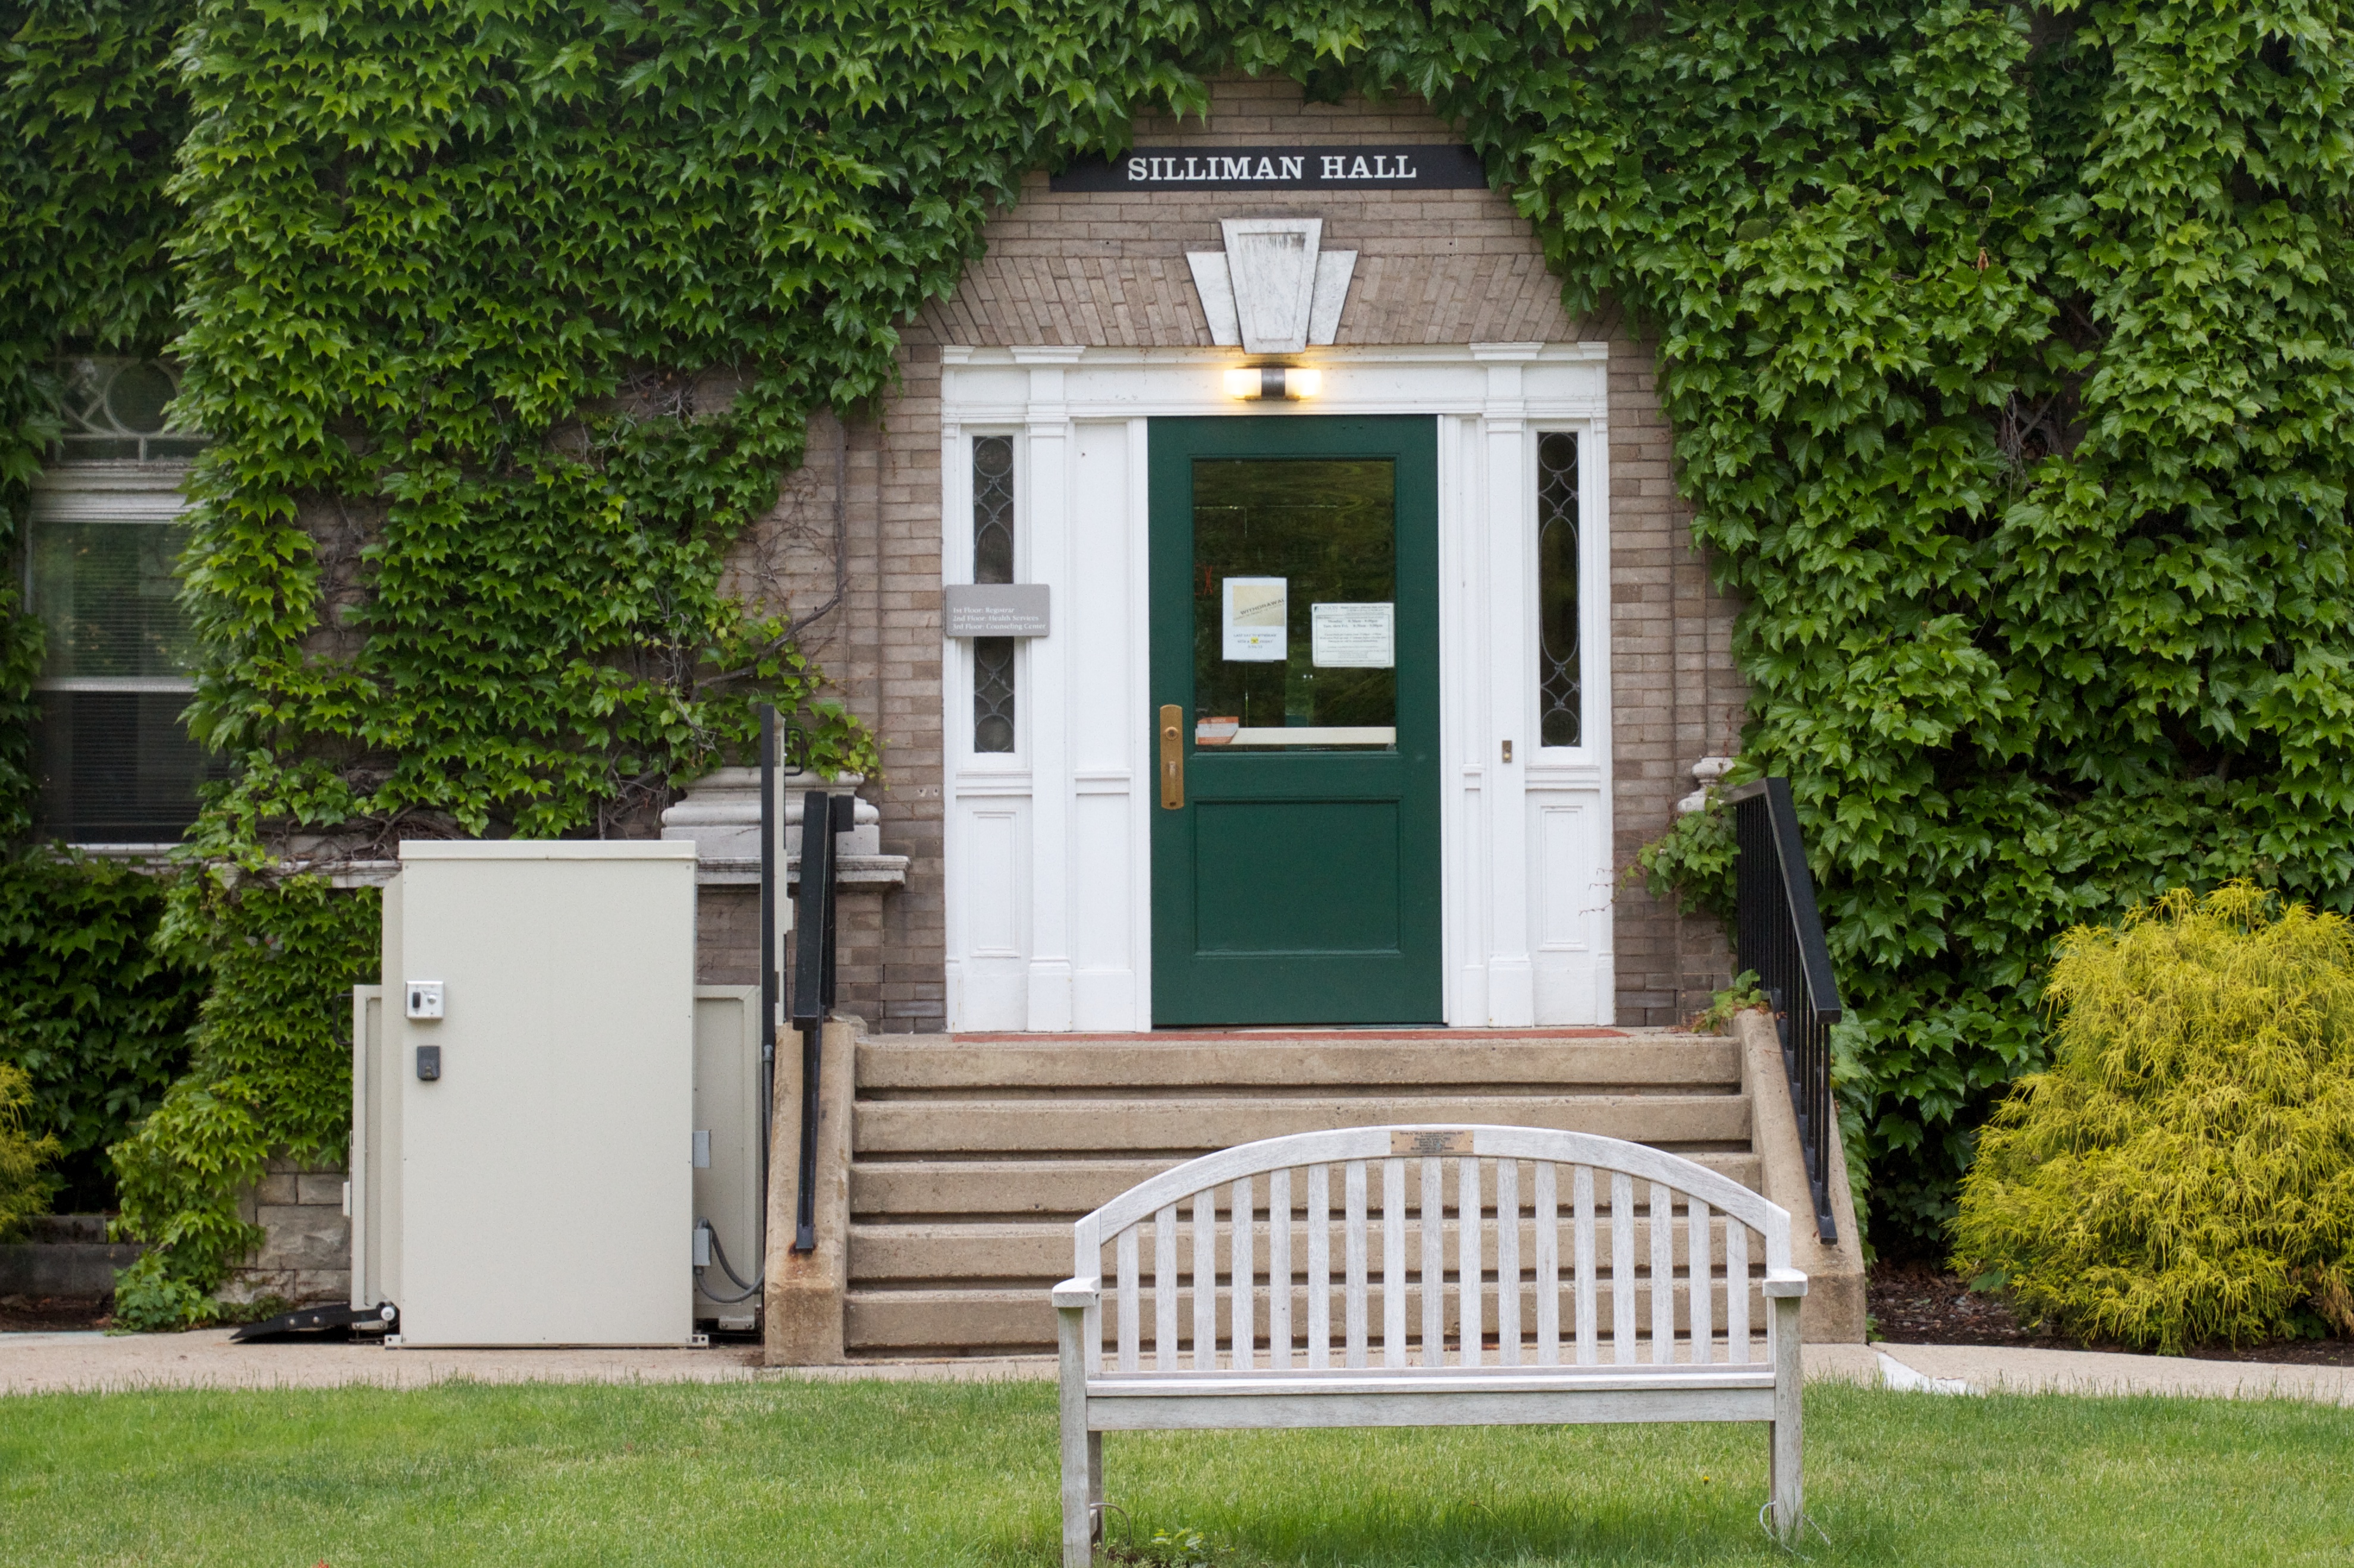
architecture, lawn, villa, mansion, house, home, porch, cottage, backyard, facade, property, chapel, estate, raildog, outdoor structure